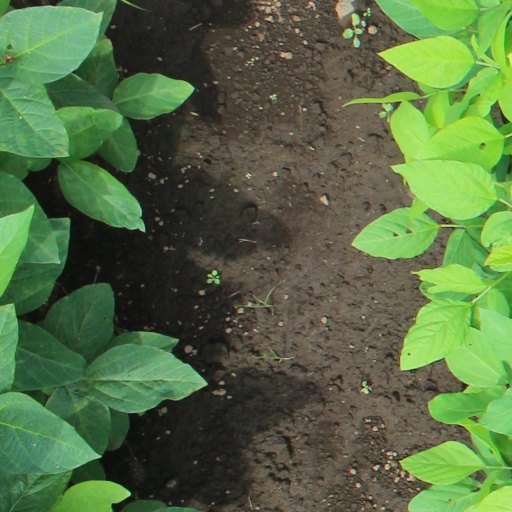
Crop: soybean